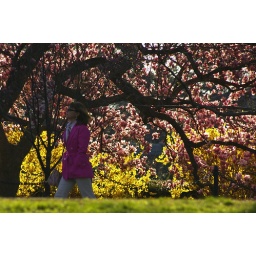
A colorful walk among pink magnolia and yellow forsythia flowers near the Tidal Basin and Jefferson Memorial.